Raquel Fernandes

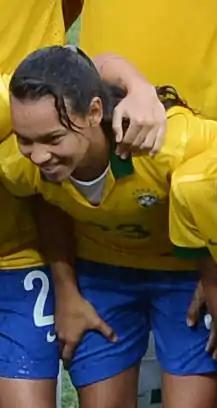
At the 2013 Torneio Internacional de Brasília

Raquel Fernandes dos Santos (born 21 March 1991), commonly known as Raquel, is a Brazilian footballer who plays as a forward for Grêmio in the Portuguese Campeonato Nacional and the Brazil national team. She participated in the 2015 and 2019 FIFA Women's World Cup.